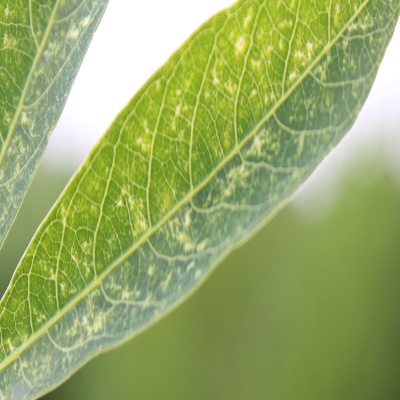
Crop: Cassava
Condition: green mite